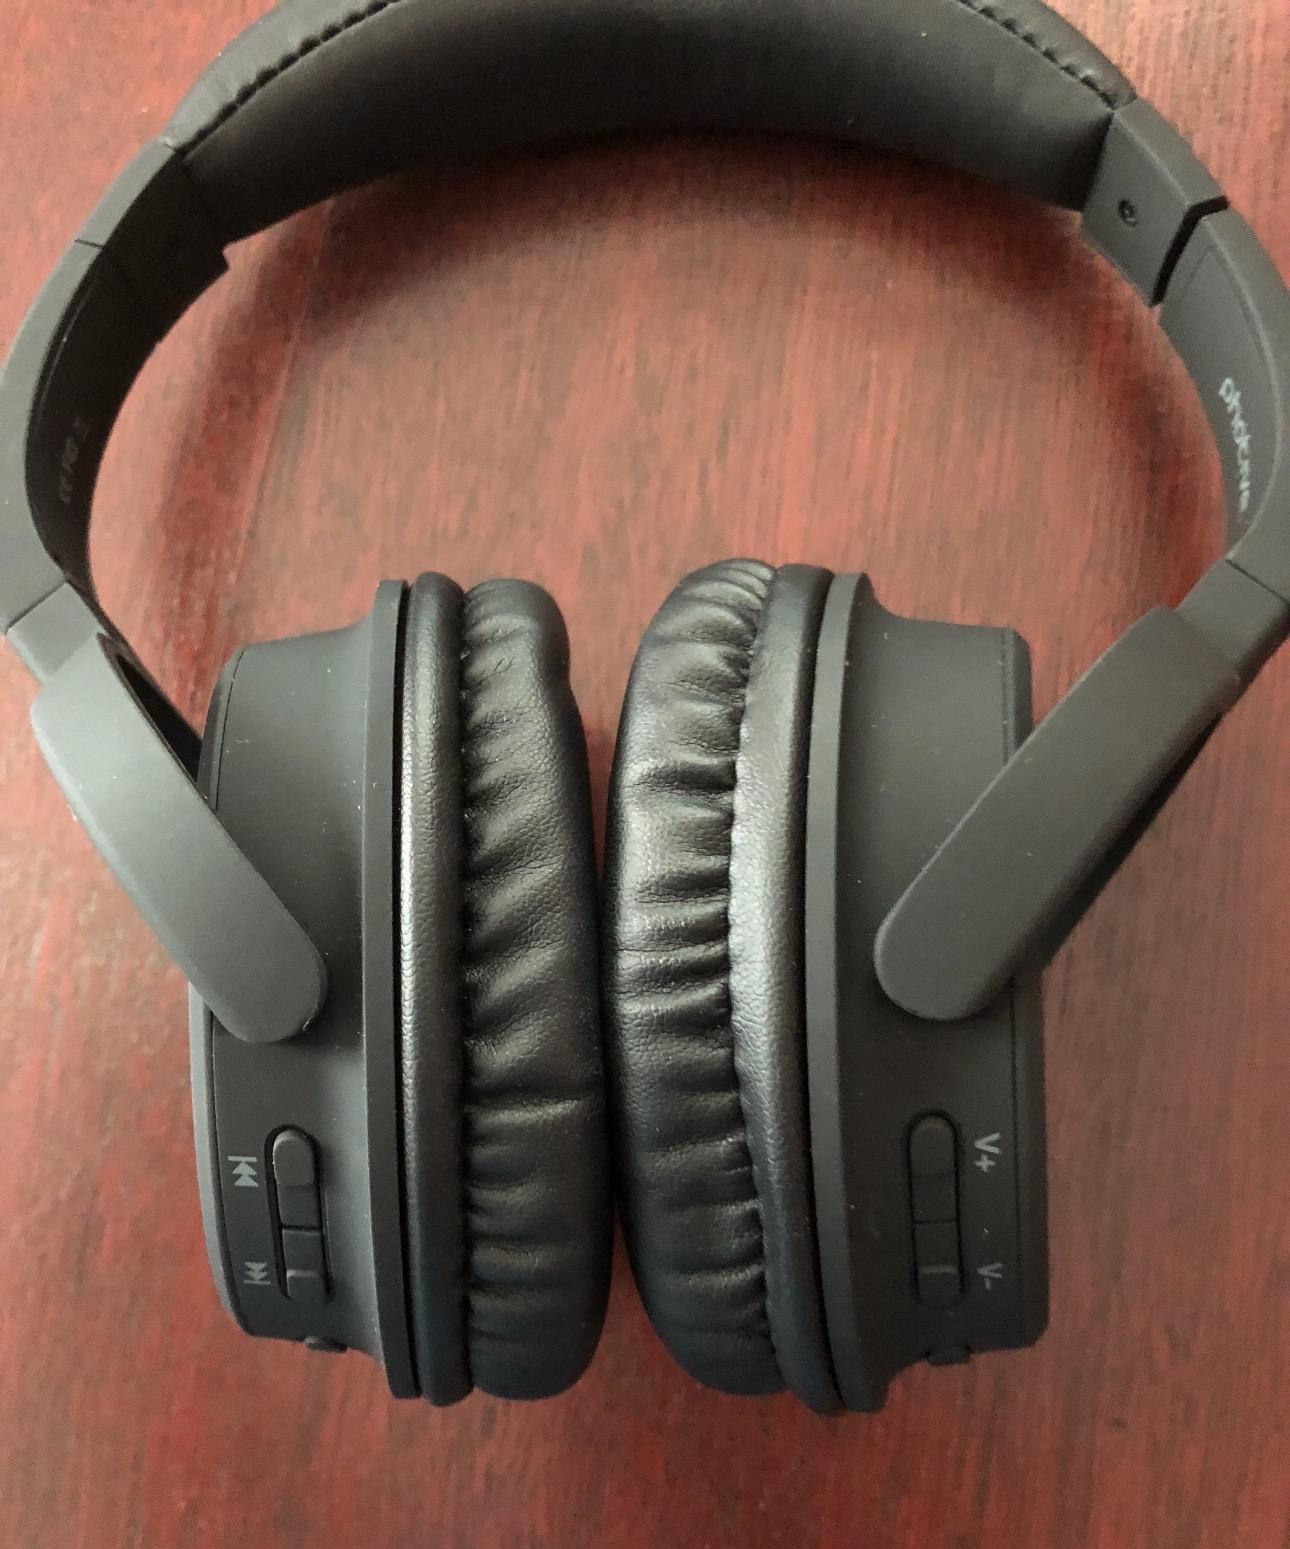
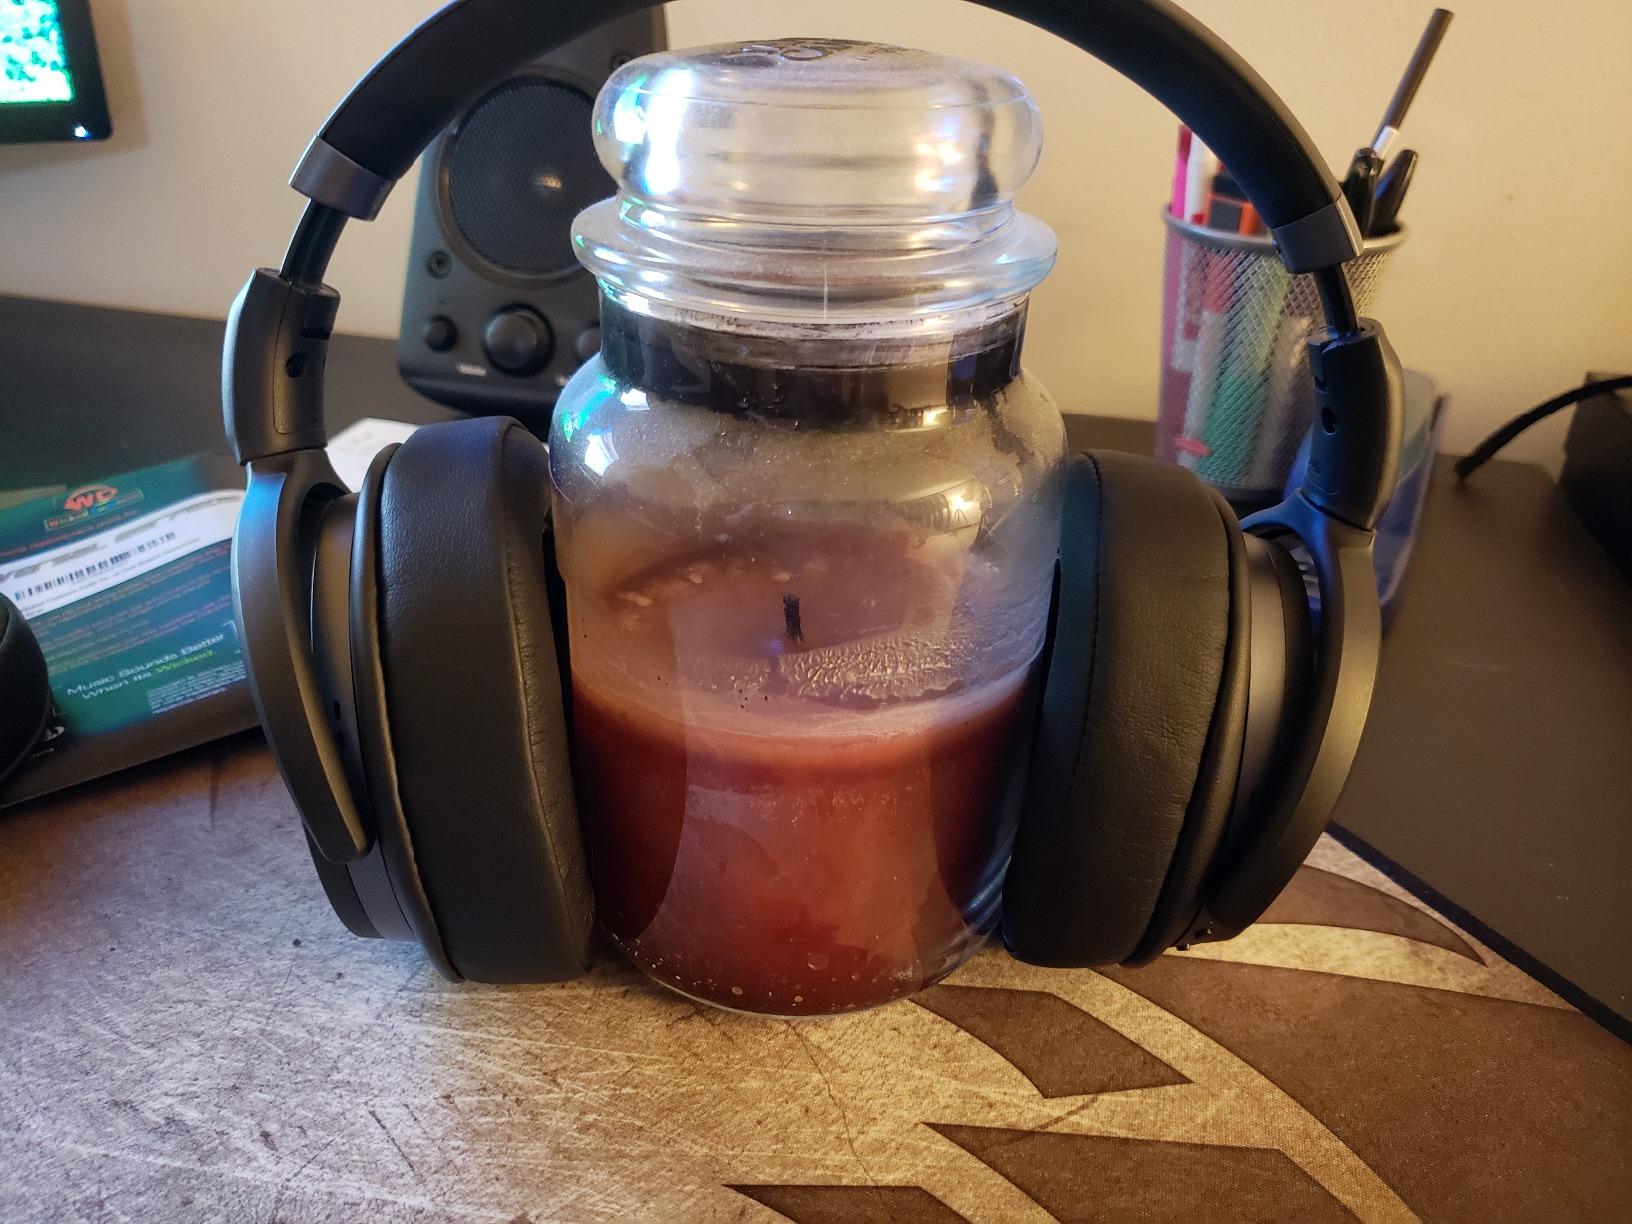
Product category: headphones
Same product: no